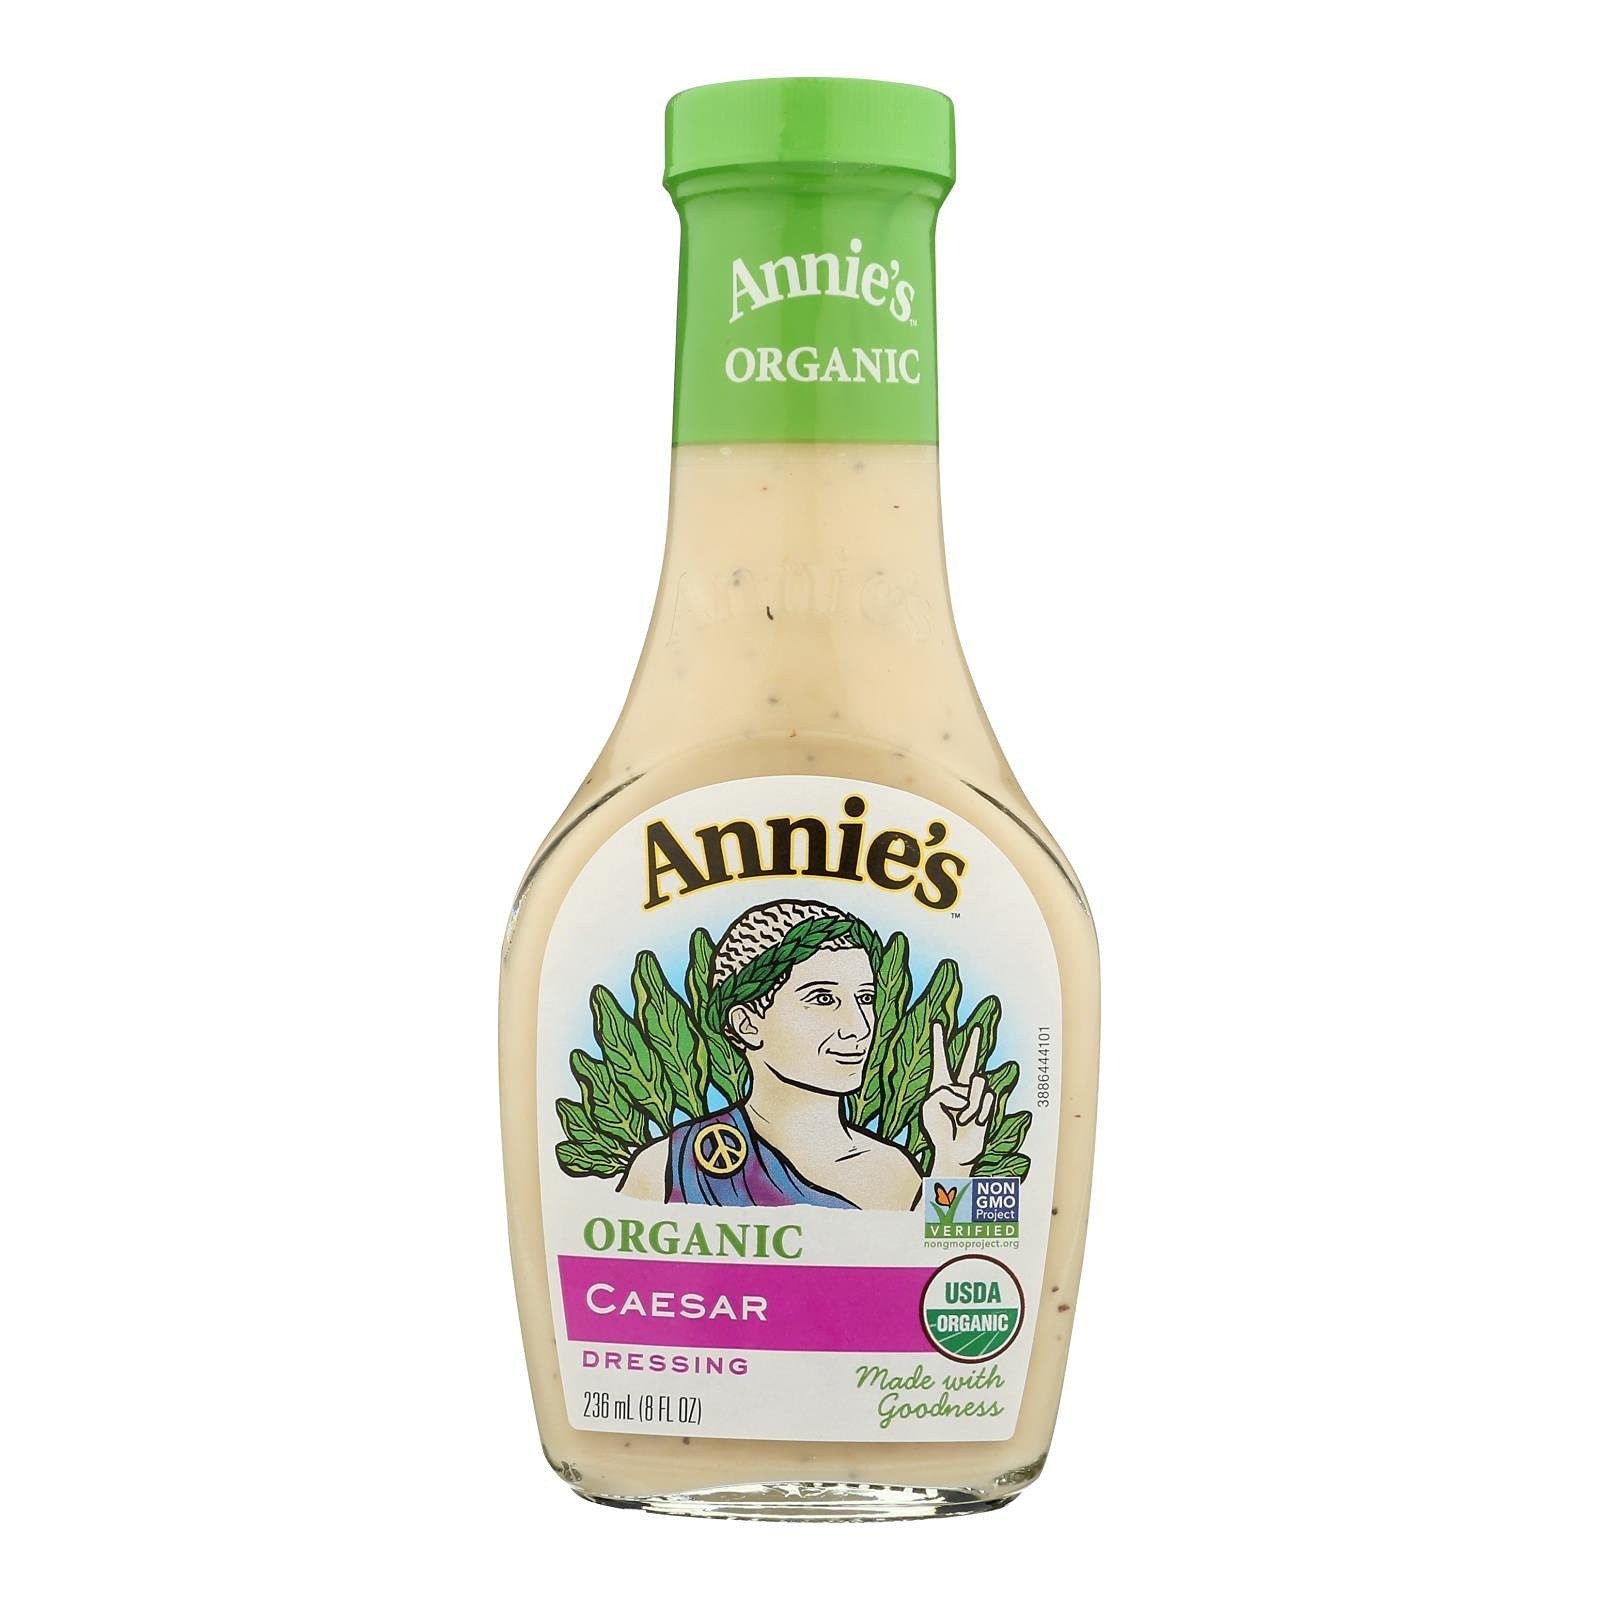
Item Name: Annies Homegrown Drssng Caesar Org
Value: 1.0
Unit: Count

Price: 29.055